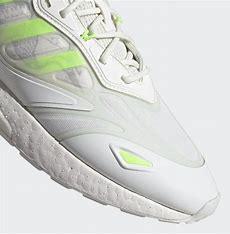
Brand: Adidas
Model: ZX 2K Boost 2